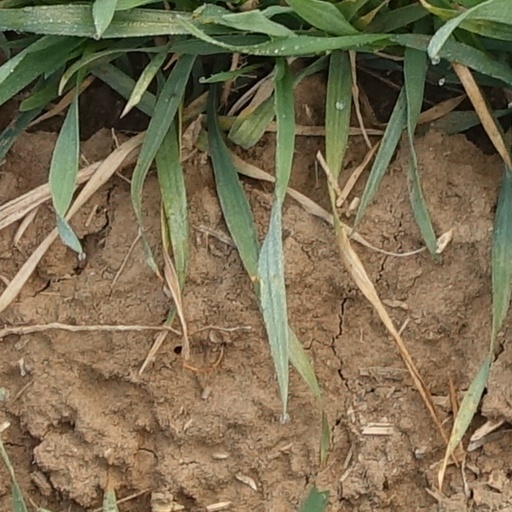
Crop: wheat